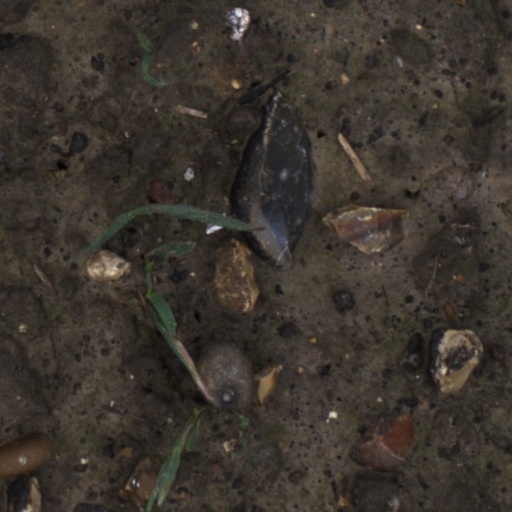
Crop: wheat